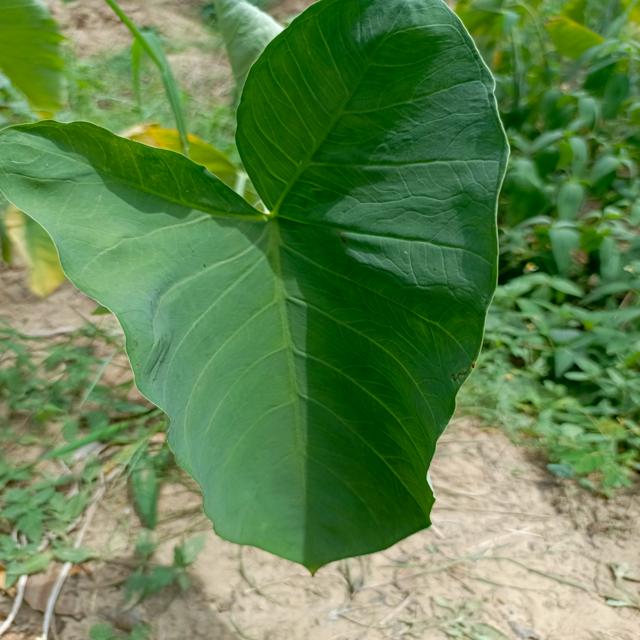
Label: Healthy